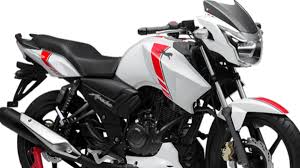
Vehicle type: Motorcycles